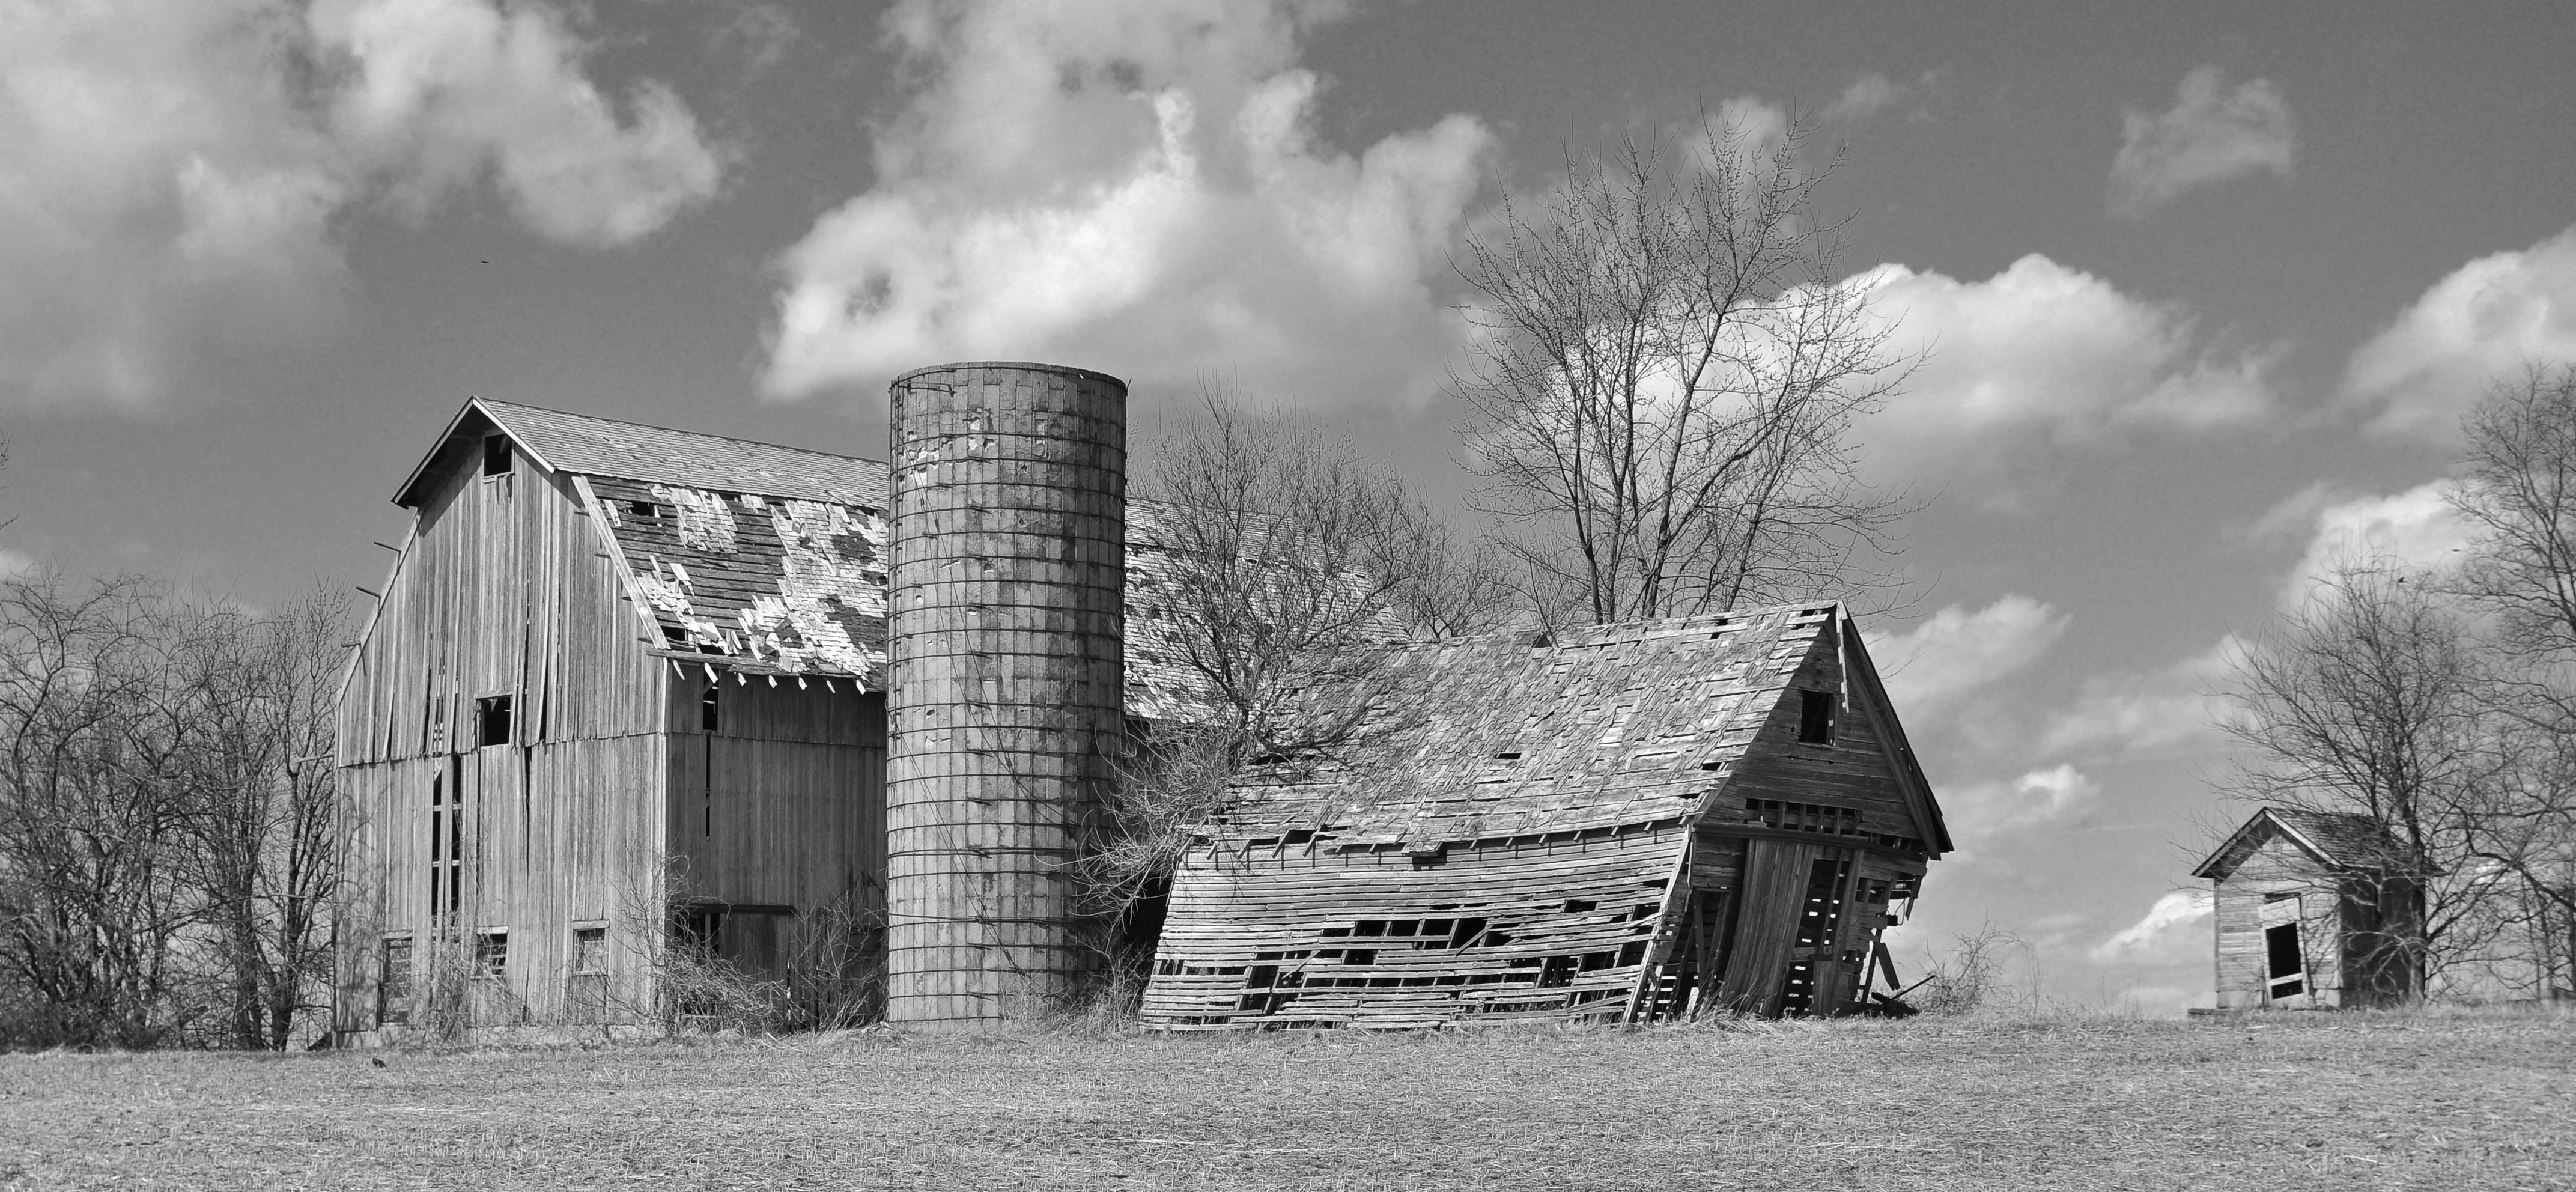
landscape, farm, historic, americana, rural america, barn, rural area, black and white, house, shack, monochrome photography, building, sky, monochrome, tree, cloud, photography, farmhouse, log cabin, stock photography, shed, home